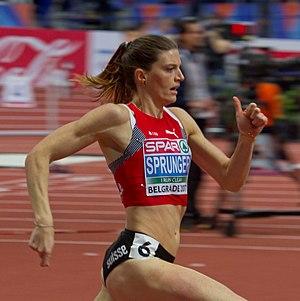
Lea Sprunger, née le 5 mars 1990 à Nyon, est une athlète suisse, spécialiste du sprint et des épreuves combinées.